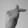
ASL letter: T